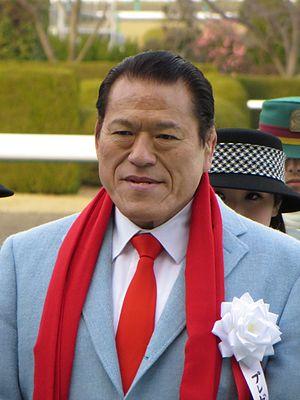
Antonio Inoki, de son vrai nom Kanji Inoki, né le 20 février 1943 à Yokohama, est un ancien catcheur japonais, véritable icône en son pays, maintenant retiré du combat mais toujours actif en tant que promoteur. Son nom de scène est inspiré d'Antonino Rocca, un catcheur professionnel. Il pratiquait également le combat libre.